Amorosa (2012 film)

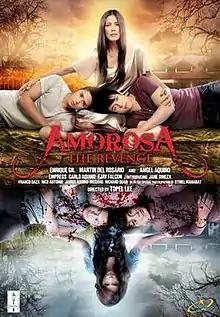
Theatrical release poster

Amorosa (The Revenge) is a 2012 Filipino psychological horror drama film directed by Topel Lee, starring Angel Aquino, Enrique Gil, and Martin del Rosario. This film was produced by Skylight Films and released last August 29, 2012, by Star Cinema.